Orlando de la Torre

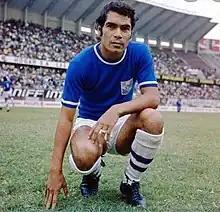
De la Torre playing for Sporting Cristal

Orlando de la Torre Castro (21 November 1943 – 24 August 2022) was a Peruvian footballer who played as a defender.